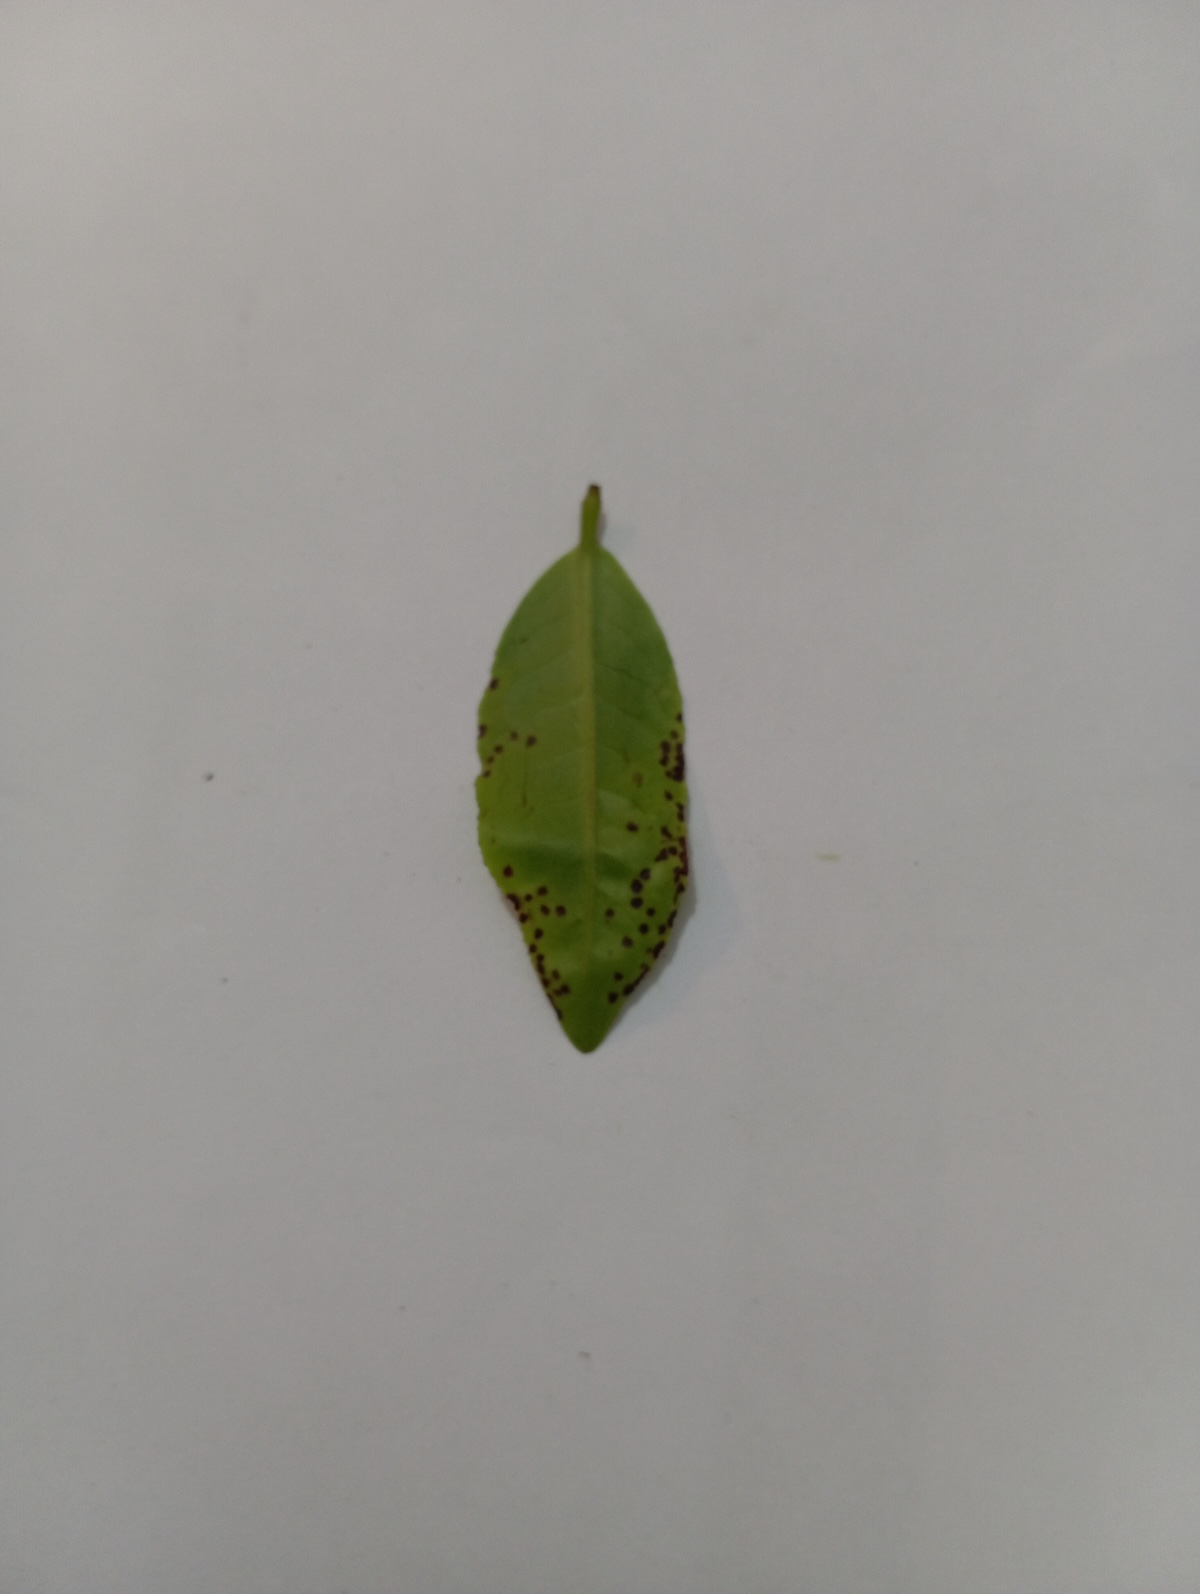
Label: Helopeltis